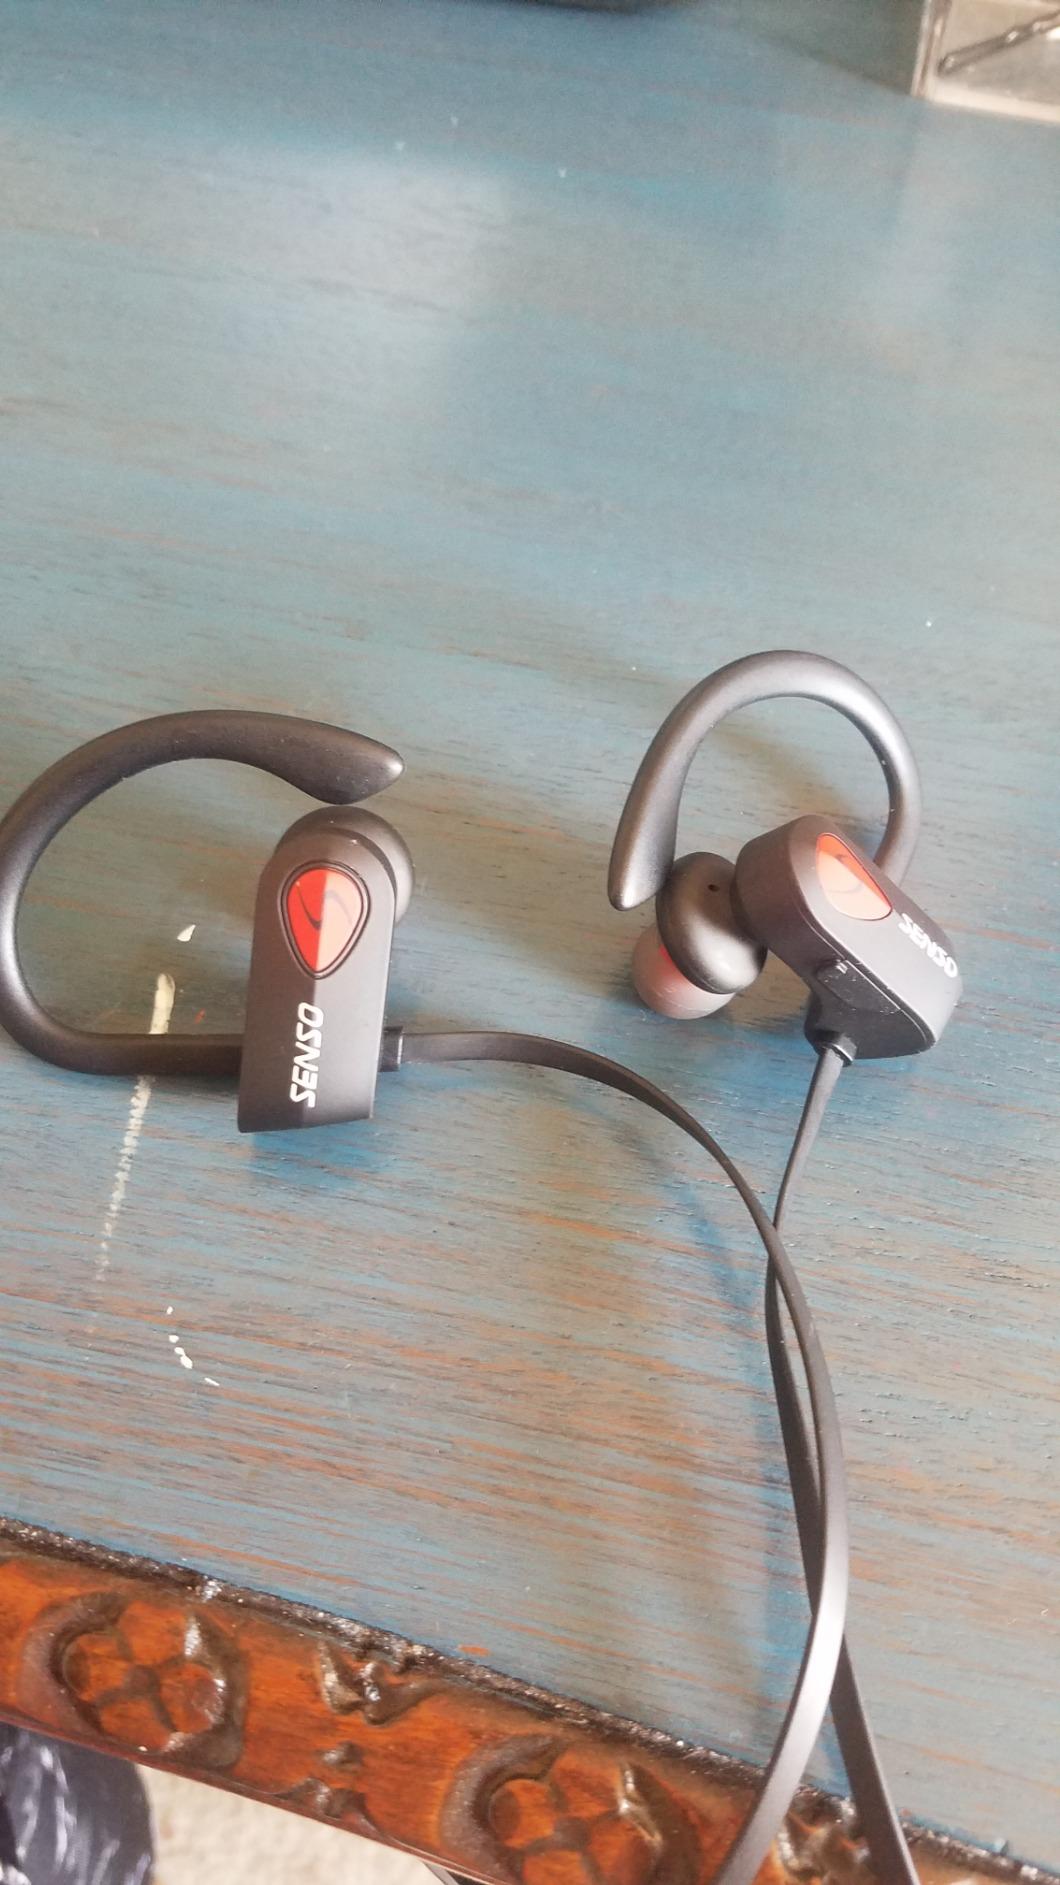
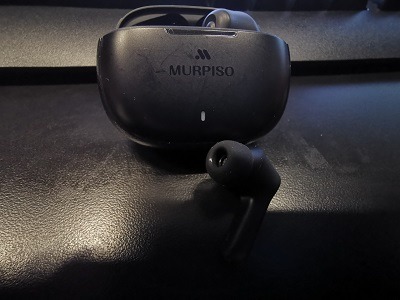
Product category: earbuds
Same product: no